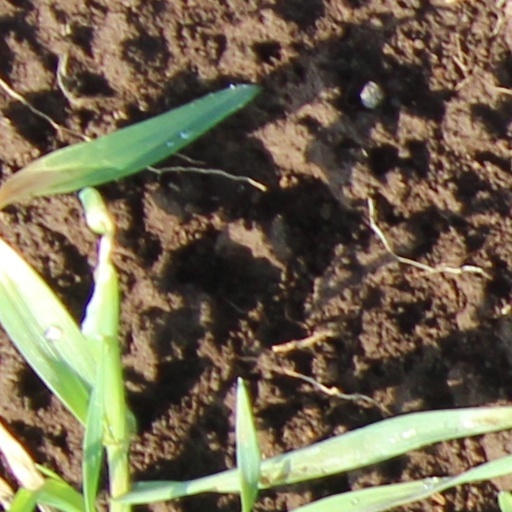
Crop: wheat